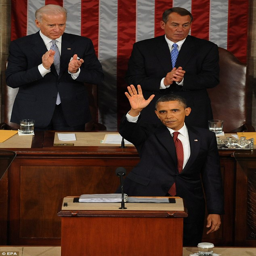
conclusion : politician acknowledges the applause at the end of his hour - long speech